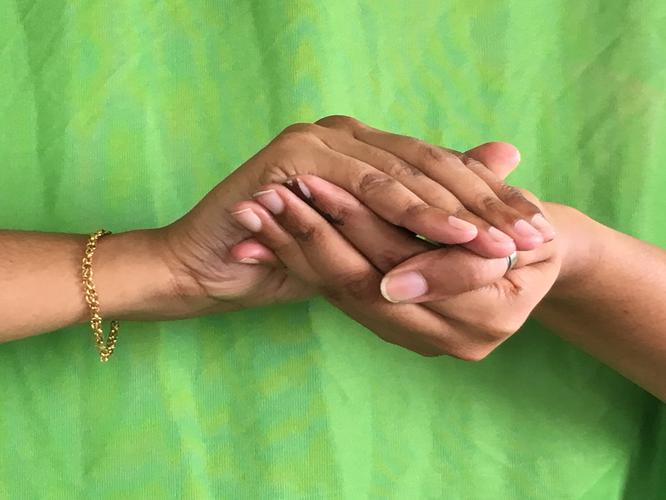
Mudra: Samputa
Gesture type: double_hand